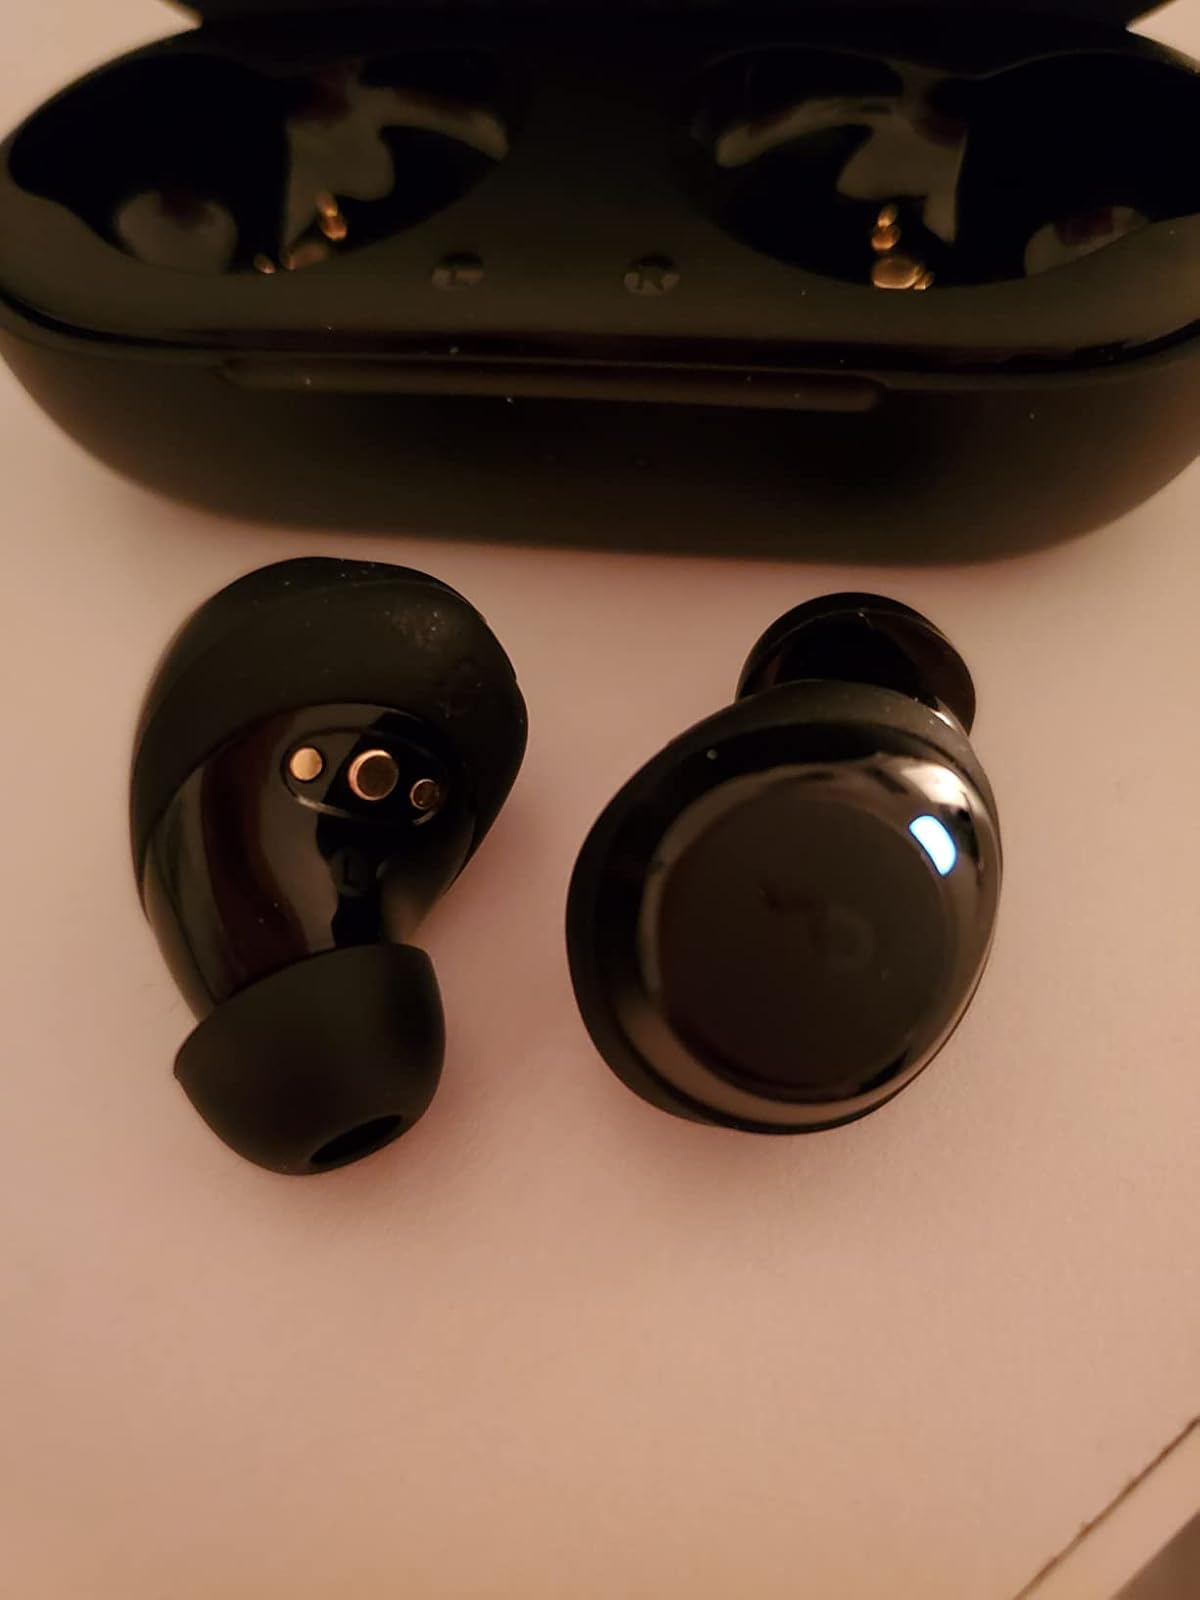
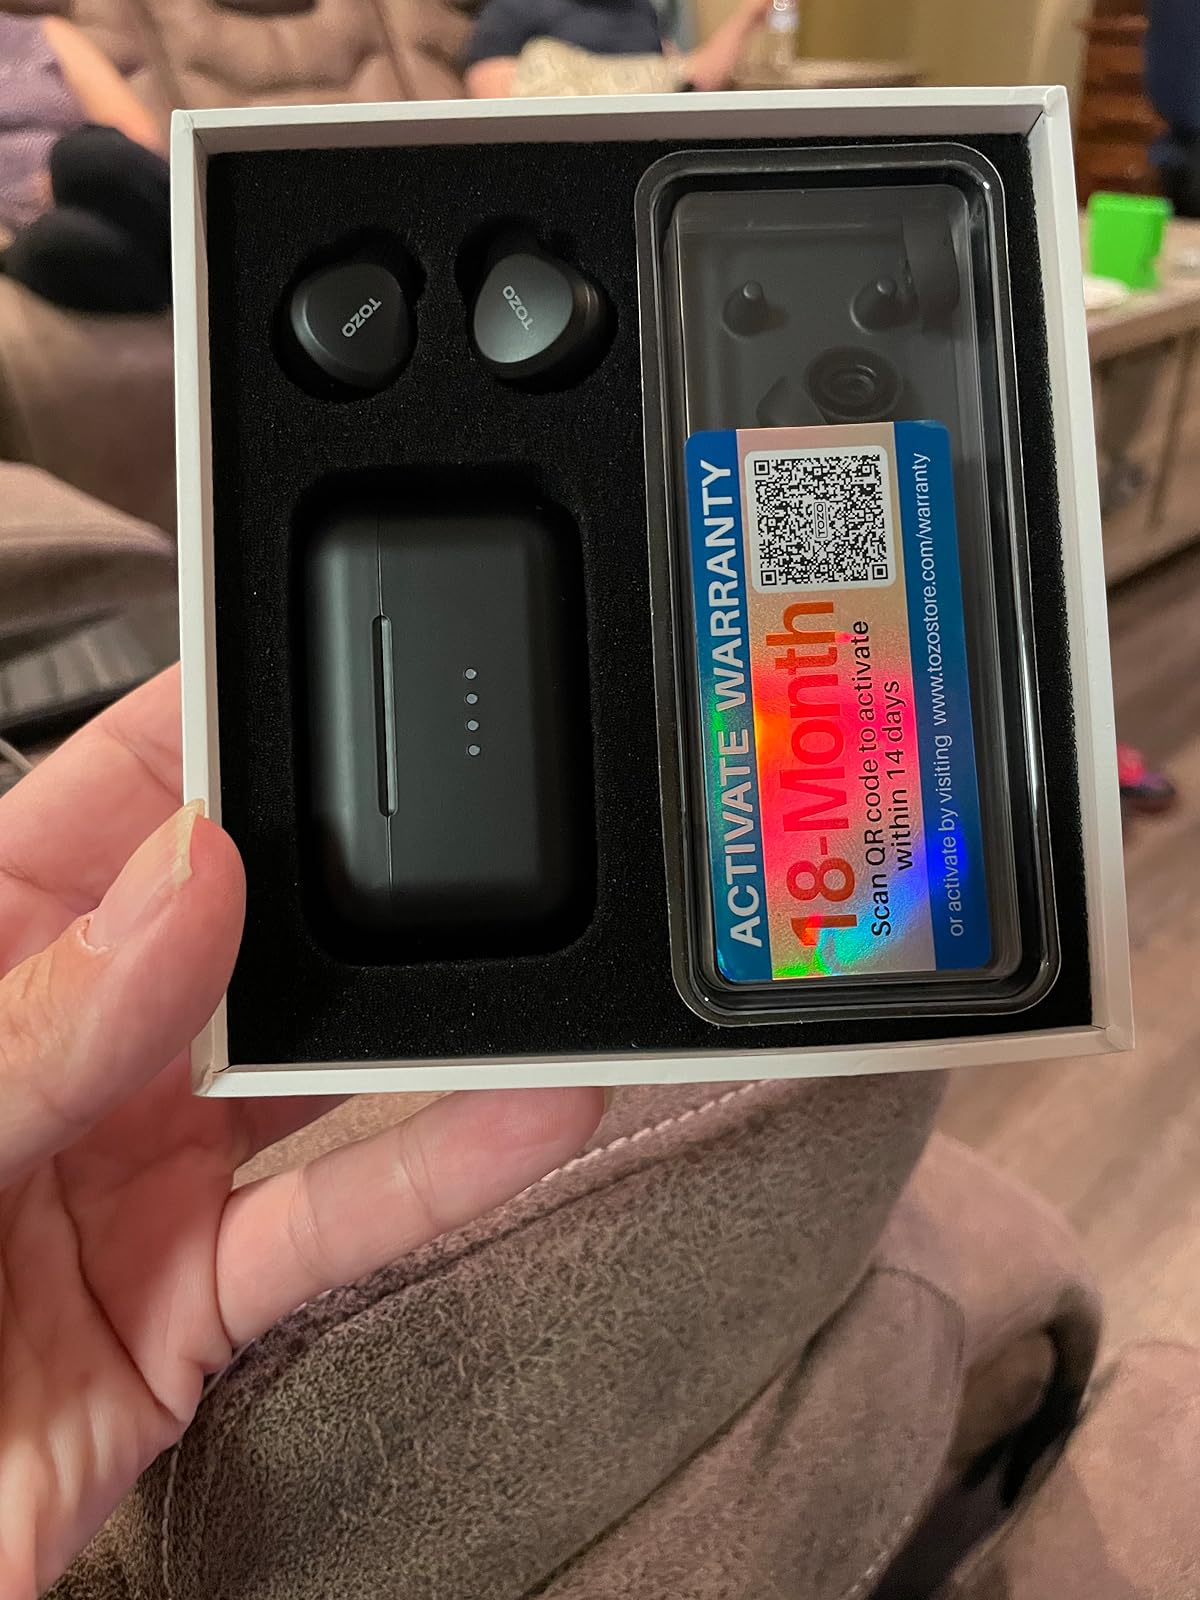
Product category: earbuds
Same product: no